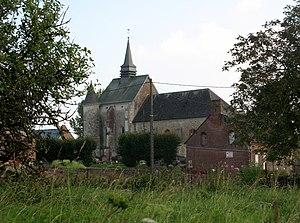
Le nombre, la spécificité et l'intérêt des églises fortifiées de Thiérache dans l'Aisne, principalement, mais aussi dans les Ardennes sont tels que, si plusieurs ouvrages leur ont été consacrés, les Offices de tourisme de ces deux départements ne proposent pas moins, en 2006 par exemple, de 4 à 6 circuits touristiques :
Cet article recense les monuments historiques du nord de l'Aisne, en France.
L'église Notre-Dame est une église située à Renneval, en France.